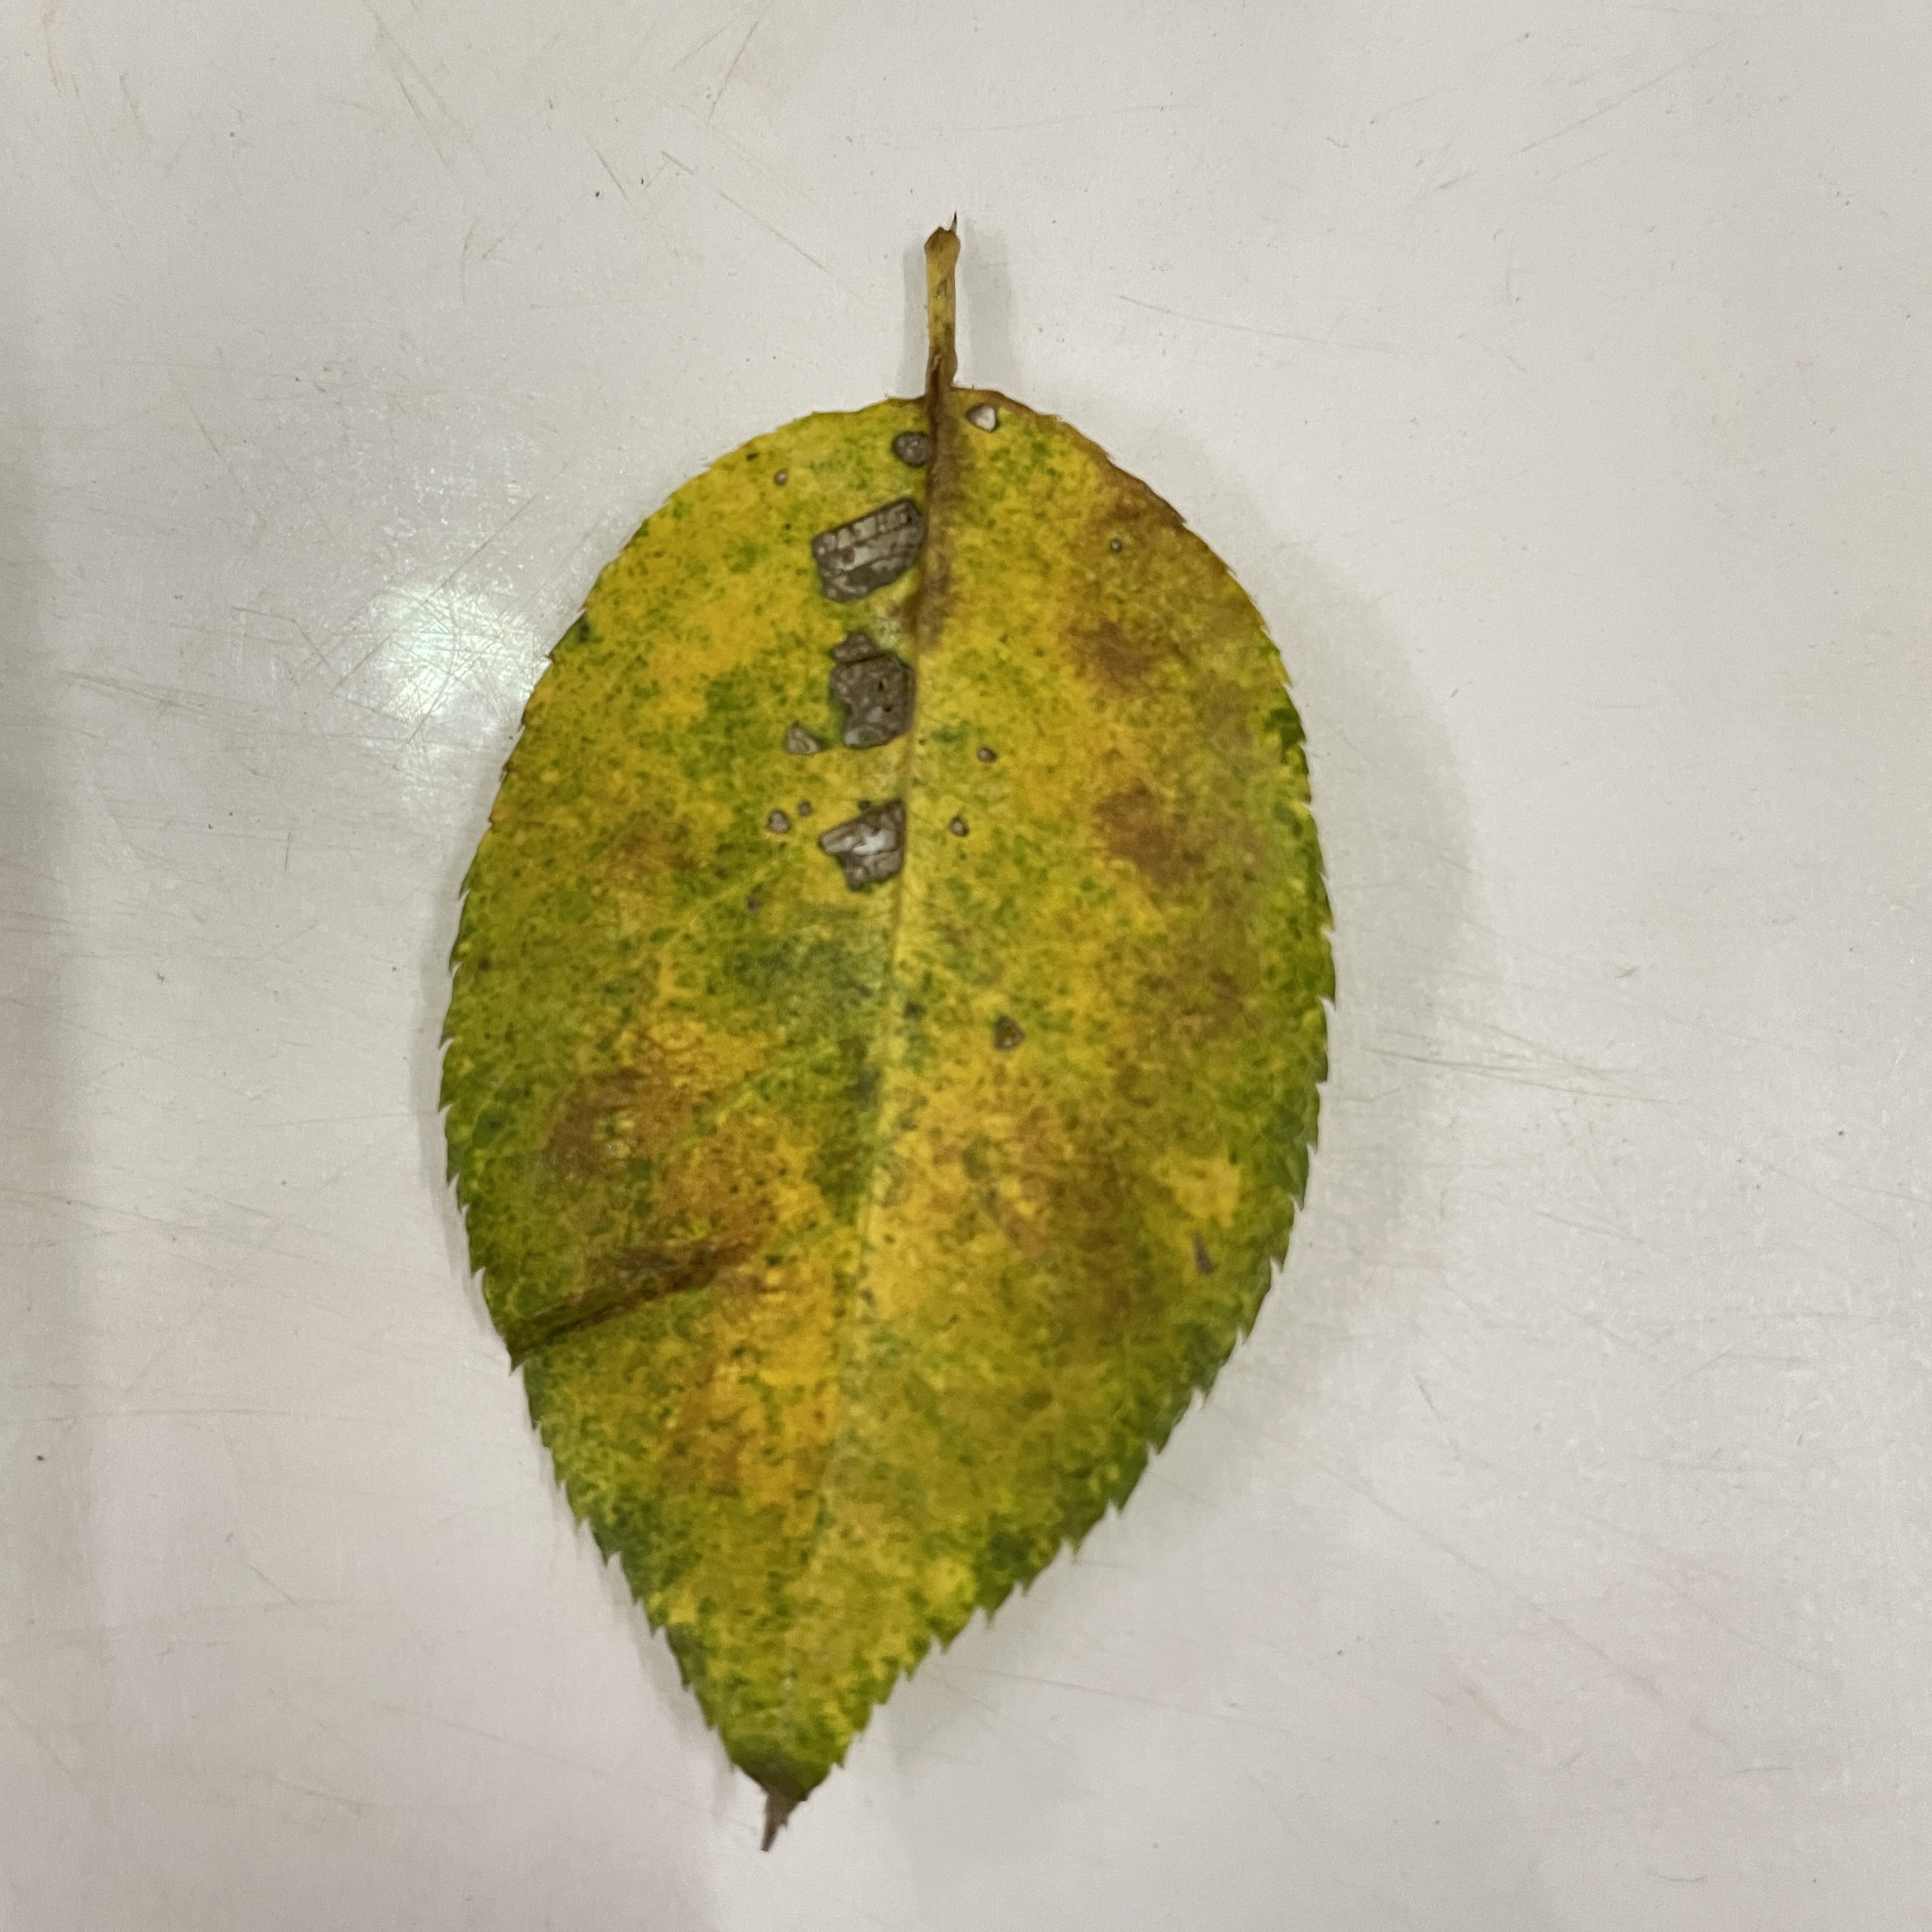
Label: Black Spot